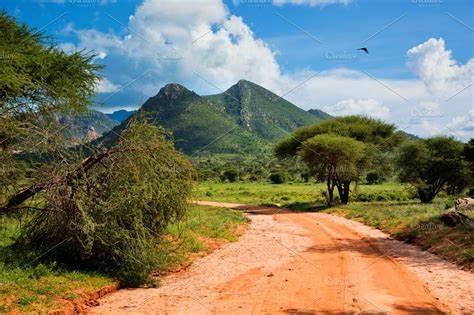
Mazingira mazuri yenye barabara refu ya vumbi ambayo hutumiwa na vyombo vya moto kama vile magari au pikipiki, pembezoni kukiwa na nyasi fupi pamoja na miti mirefu kwa mbali kukiwa na vilima virefu.